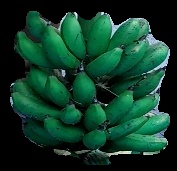
Variety: rasbale
Grade: grade3